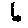
Label: 6